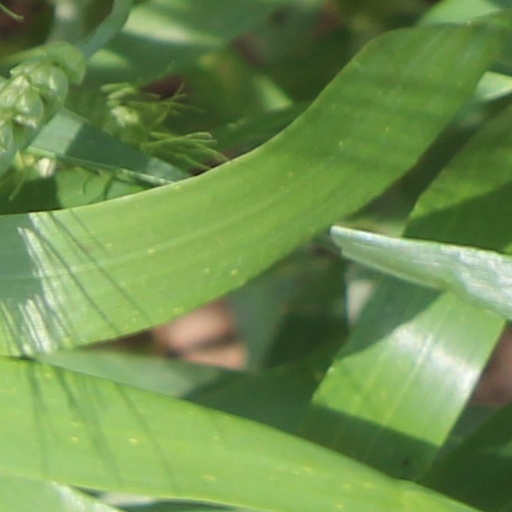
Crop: wheat